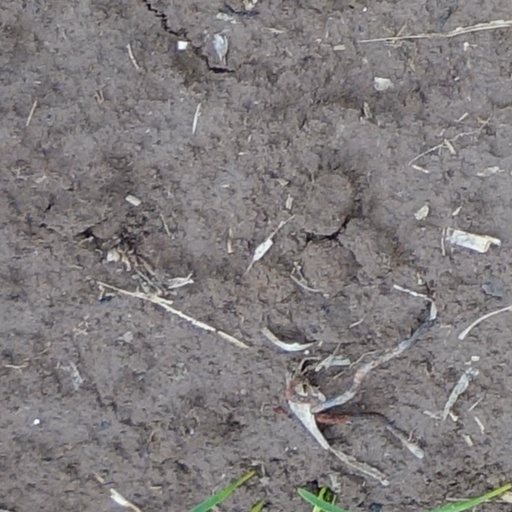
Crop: wheat